Haute-Soule forest railway

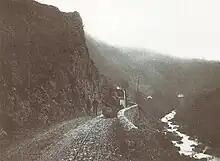
Decauville locomotive near Archilona

The line was operated by three Decauville steam locomotives type 17, each weighing 8 tonnes, which had been procured by the French Ministry of Armed Forces during First World War. In connection with the closure of the Mauléon-Oloron line of the P.O.M., the forest railway was also taken out of service at the end of 1931. Until its closure in 1962, the Lombardi-Morello company then exclusively used trucks to transport the logs.